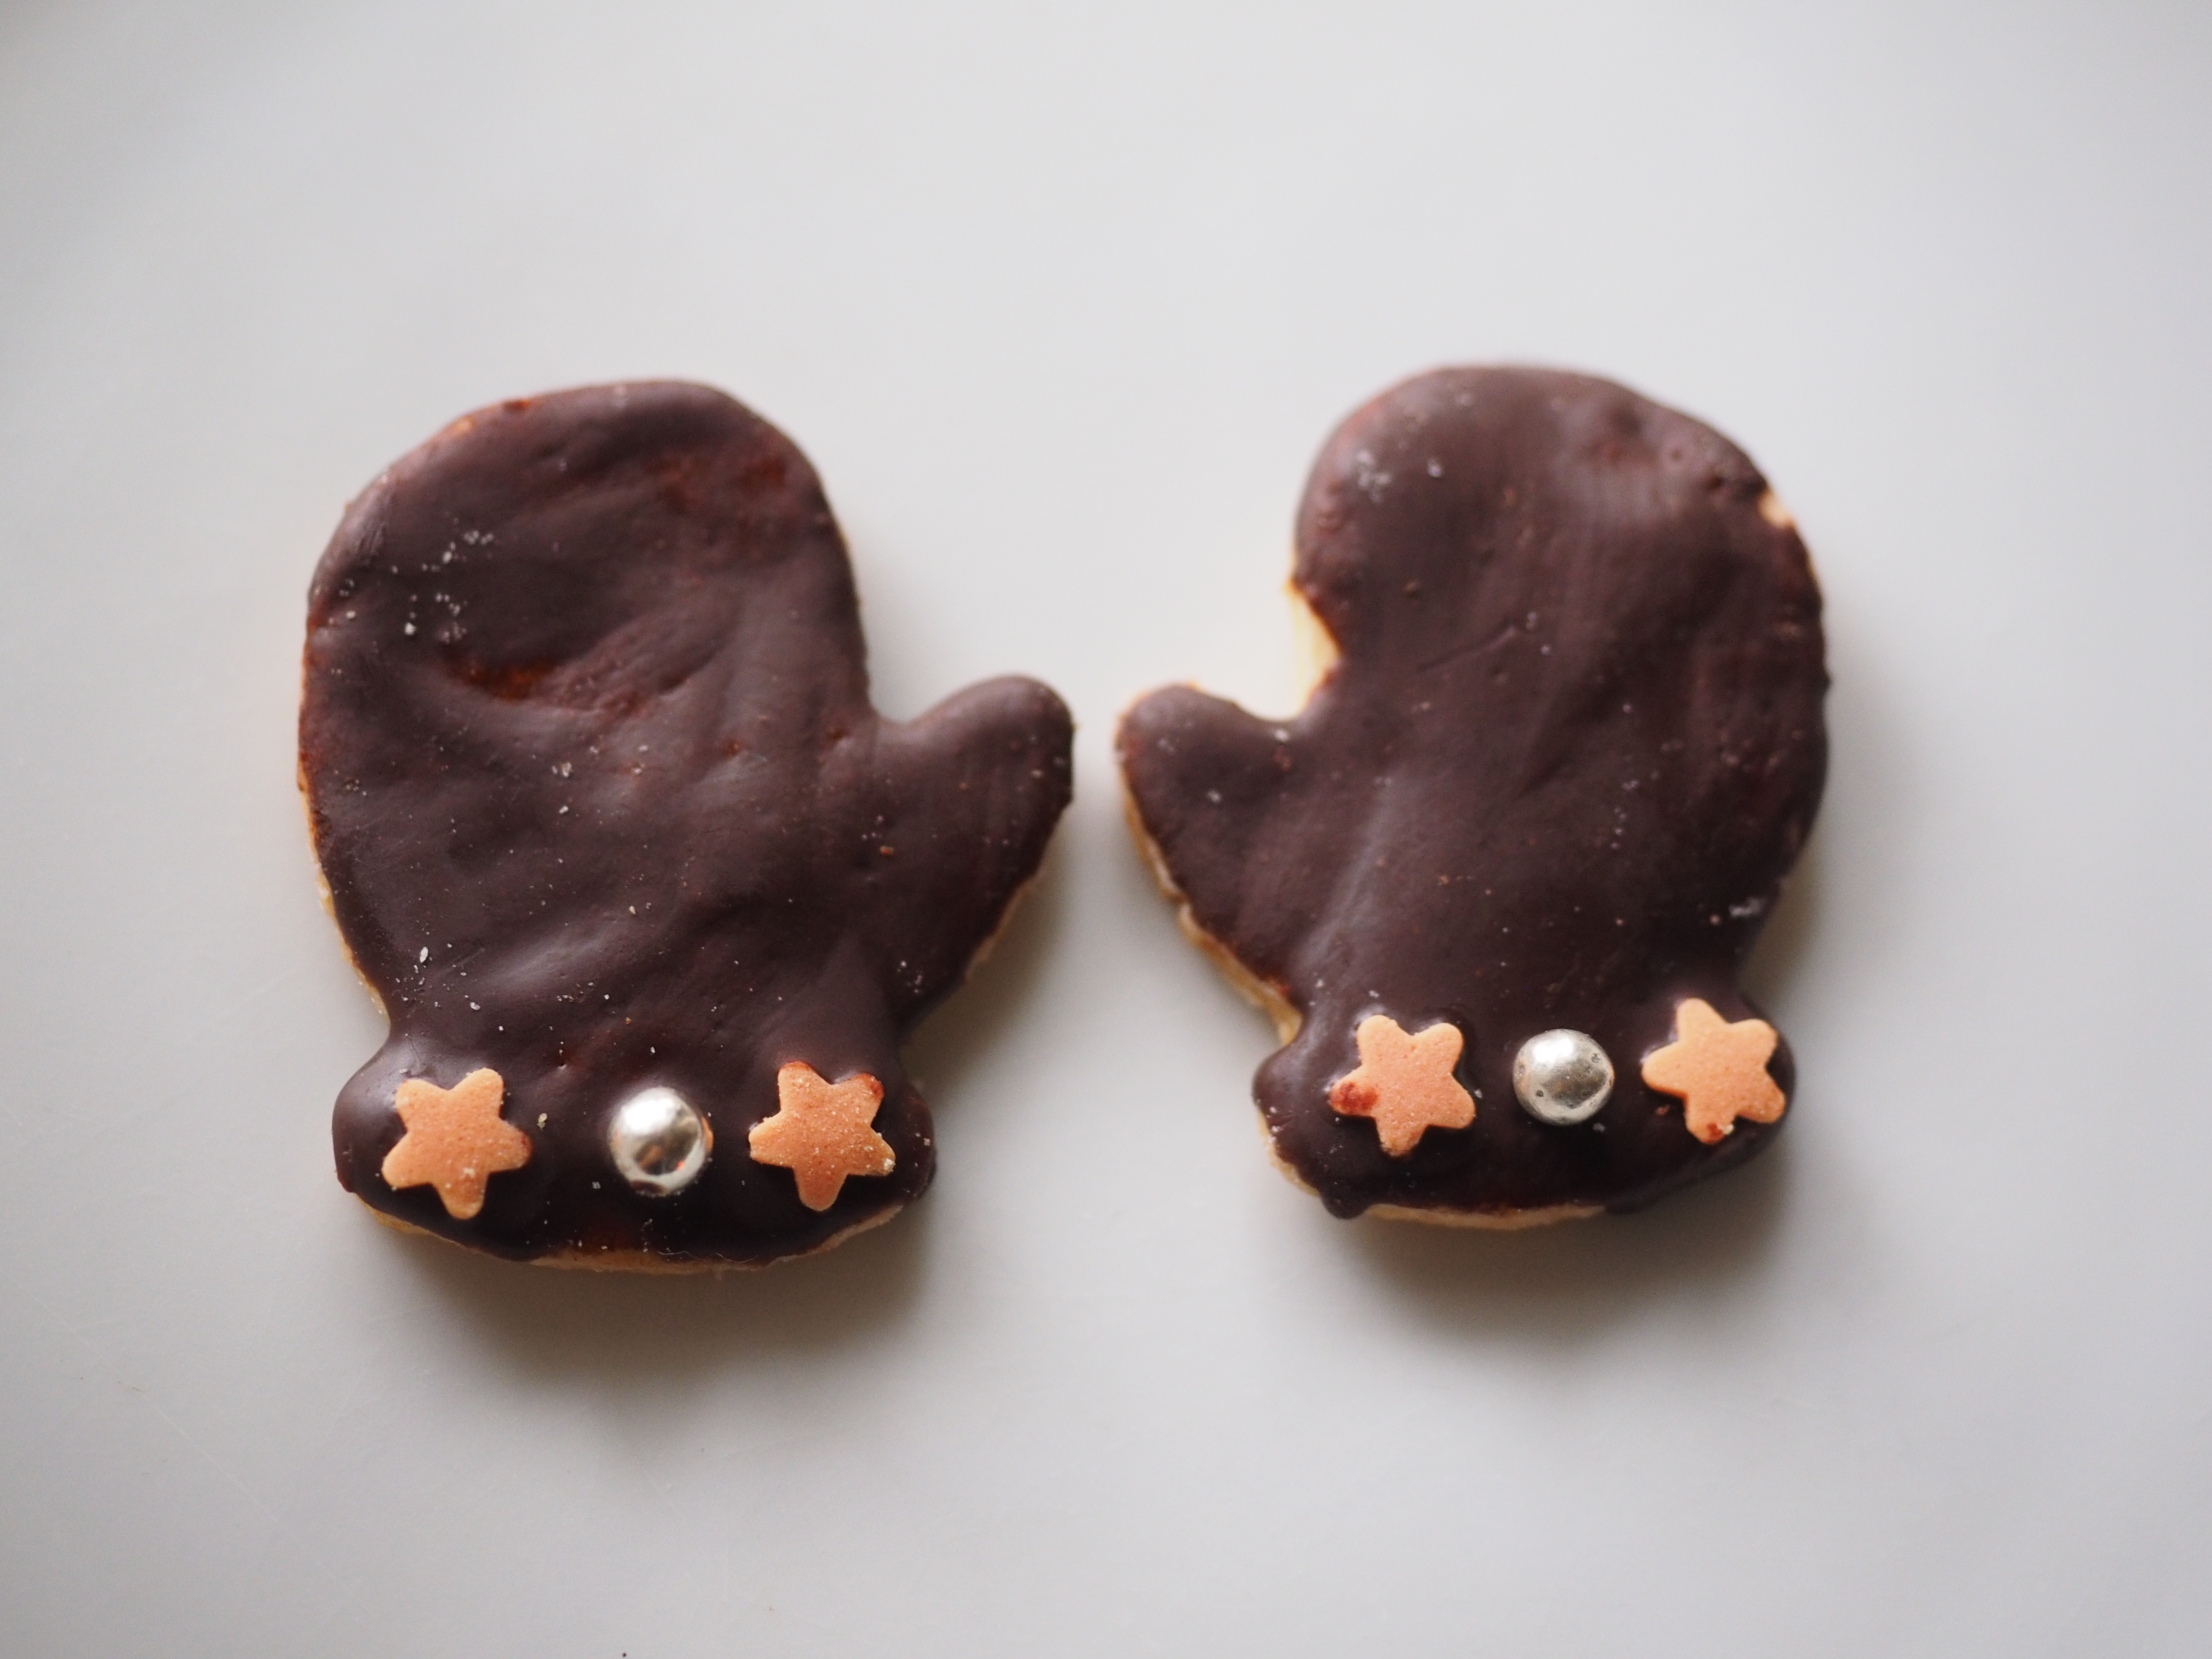
food, produce, chocolate, christmas, cookie, dessert, dough, ornament, cookie cutter, bake, christmas cookies, cookies, icing, organ, sweetness, beads, gloves, small cakes, praline, ausstecherle, bonbon, cut out, coring alder dough, snack food, wave out, guzle, wave wood, silver beads